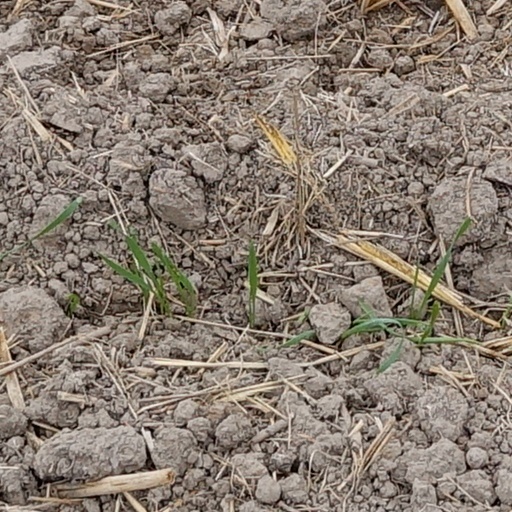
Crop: wheat